August Prosenik

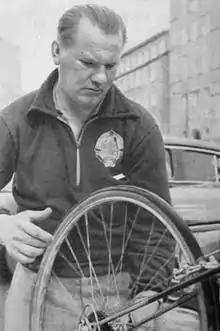
Prosenik at the 1948 Peace Race

August Prosenik (25 April 1916 – 22 July 1975) was a Yugoslav amateur road cyclist. He competed in the individual and team events at the 1936 and 1948 Summer Olympics and placed 12th individually in 1936. He won the Tour of Romania in 1946 and the Peace Race in 1948.